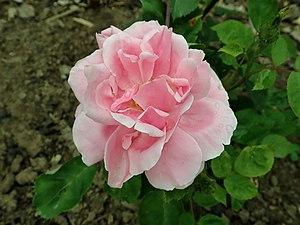
'Mademoiselle Eugénie Verdier' est un cultivar de rosier obtenu en 1869 par le rosiériste lyonnais Guillot fils qui le dédie à la fille de son confrère Eugène Verdier. Ce rosier est issu d'un semis 'Victor Verdier'. Il ne doit pas être confondu avec 'Mademoiselle Eugénie Verdier'.